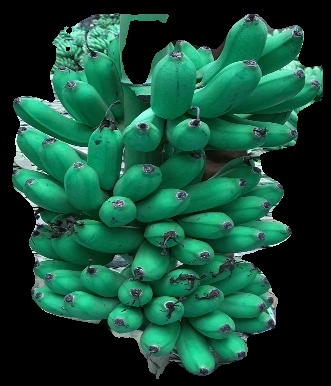
Variety: rasbale
Grade: grade1